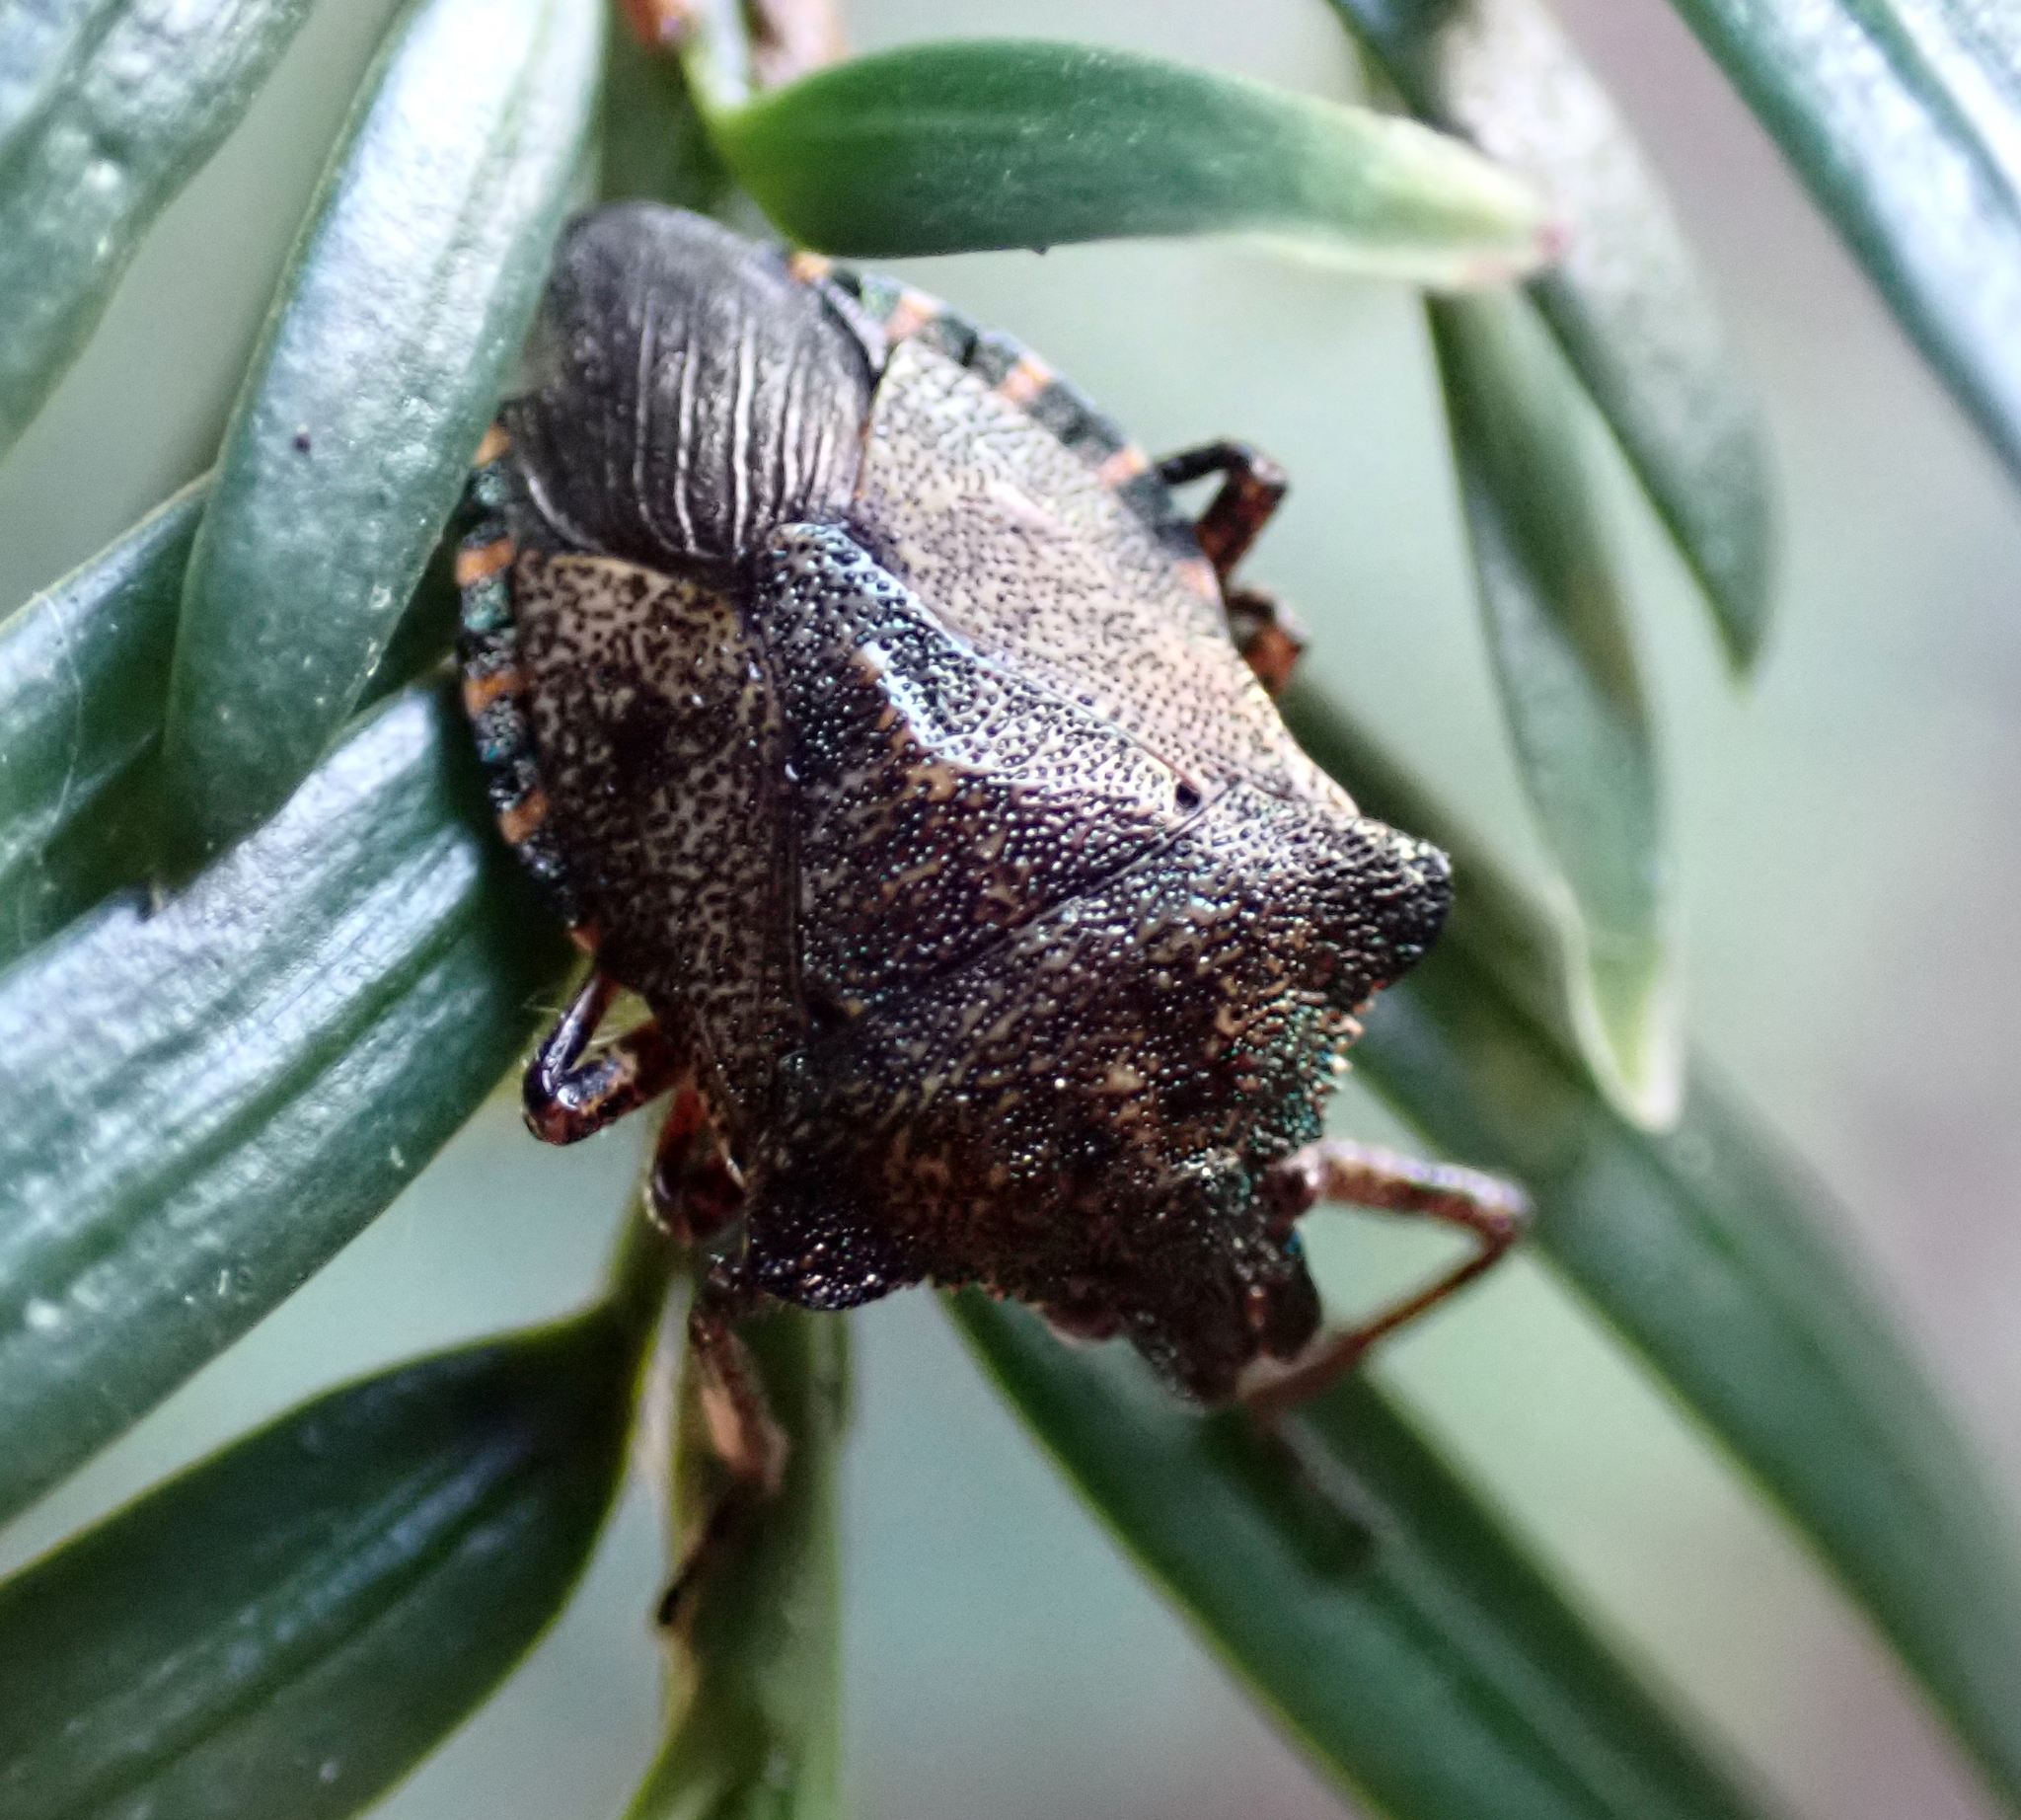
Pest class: stink_bug